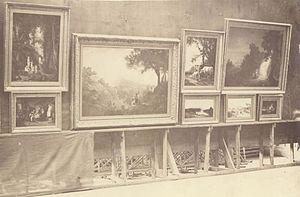
Un mur du salon de 1866 avec des œuvres de Van Marcke, Emile (peintre) Voir Marcke de Lummen
Nélie Jacquemart, née Cornélie Barbe Hyacinthe Jacquemart, est une artiste peintre, collectionneuse et mécène française.